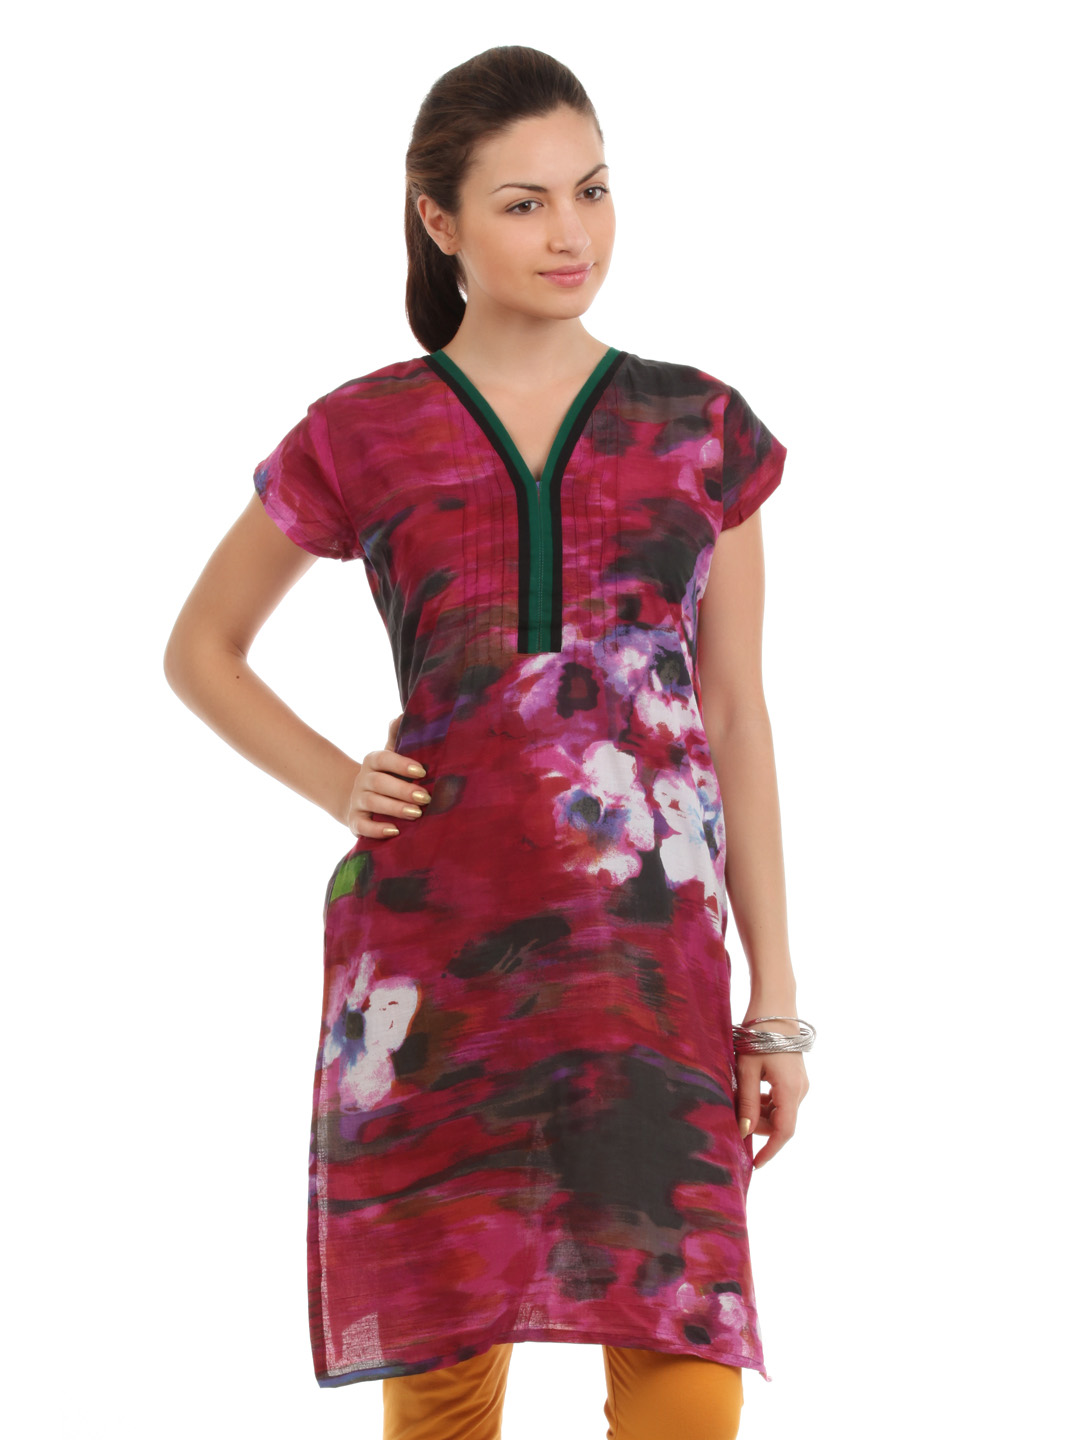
Diva Women Multi Colour Kurta
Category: Apparel / Topwear / Kurtas
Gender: Women
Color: Multi
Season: Summer 2012
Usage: Ethnic